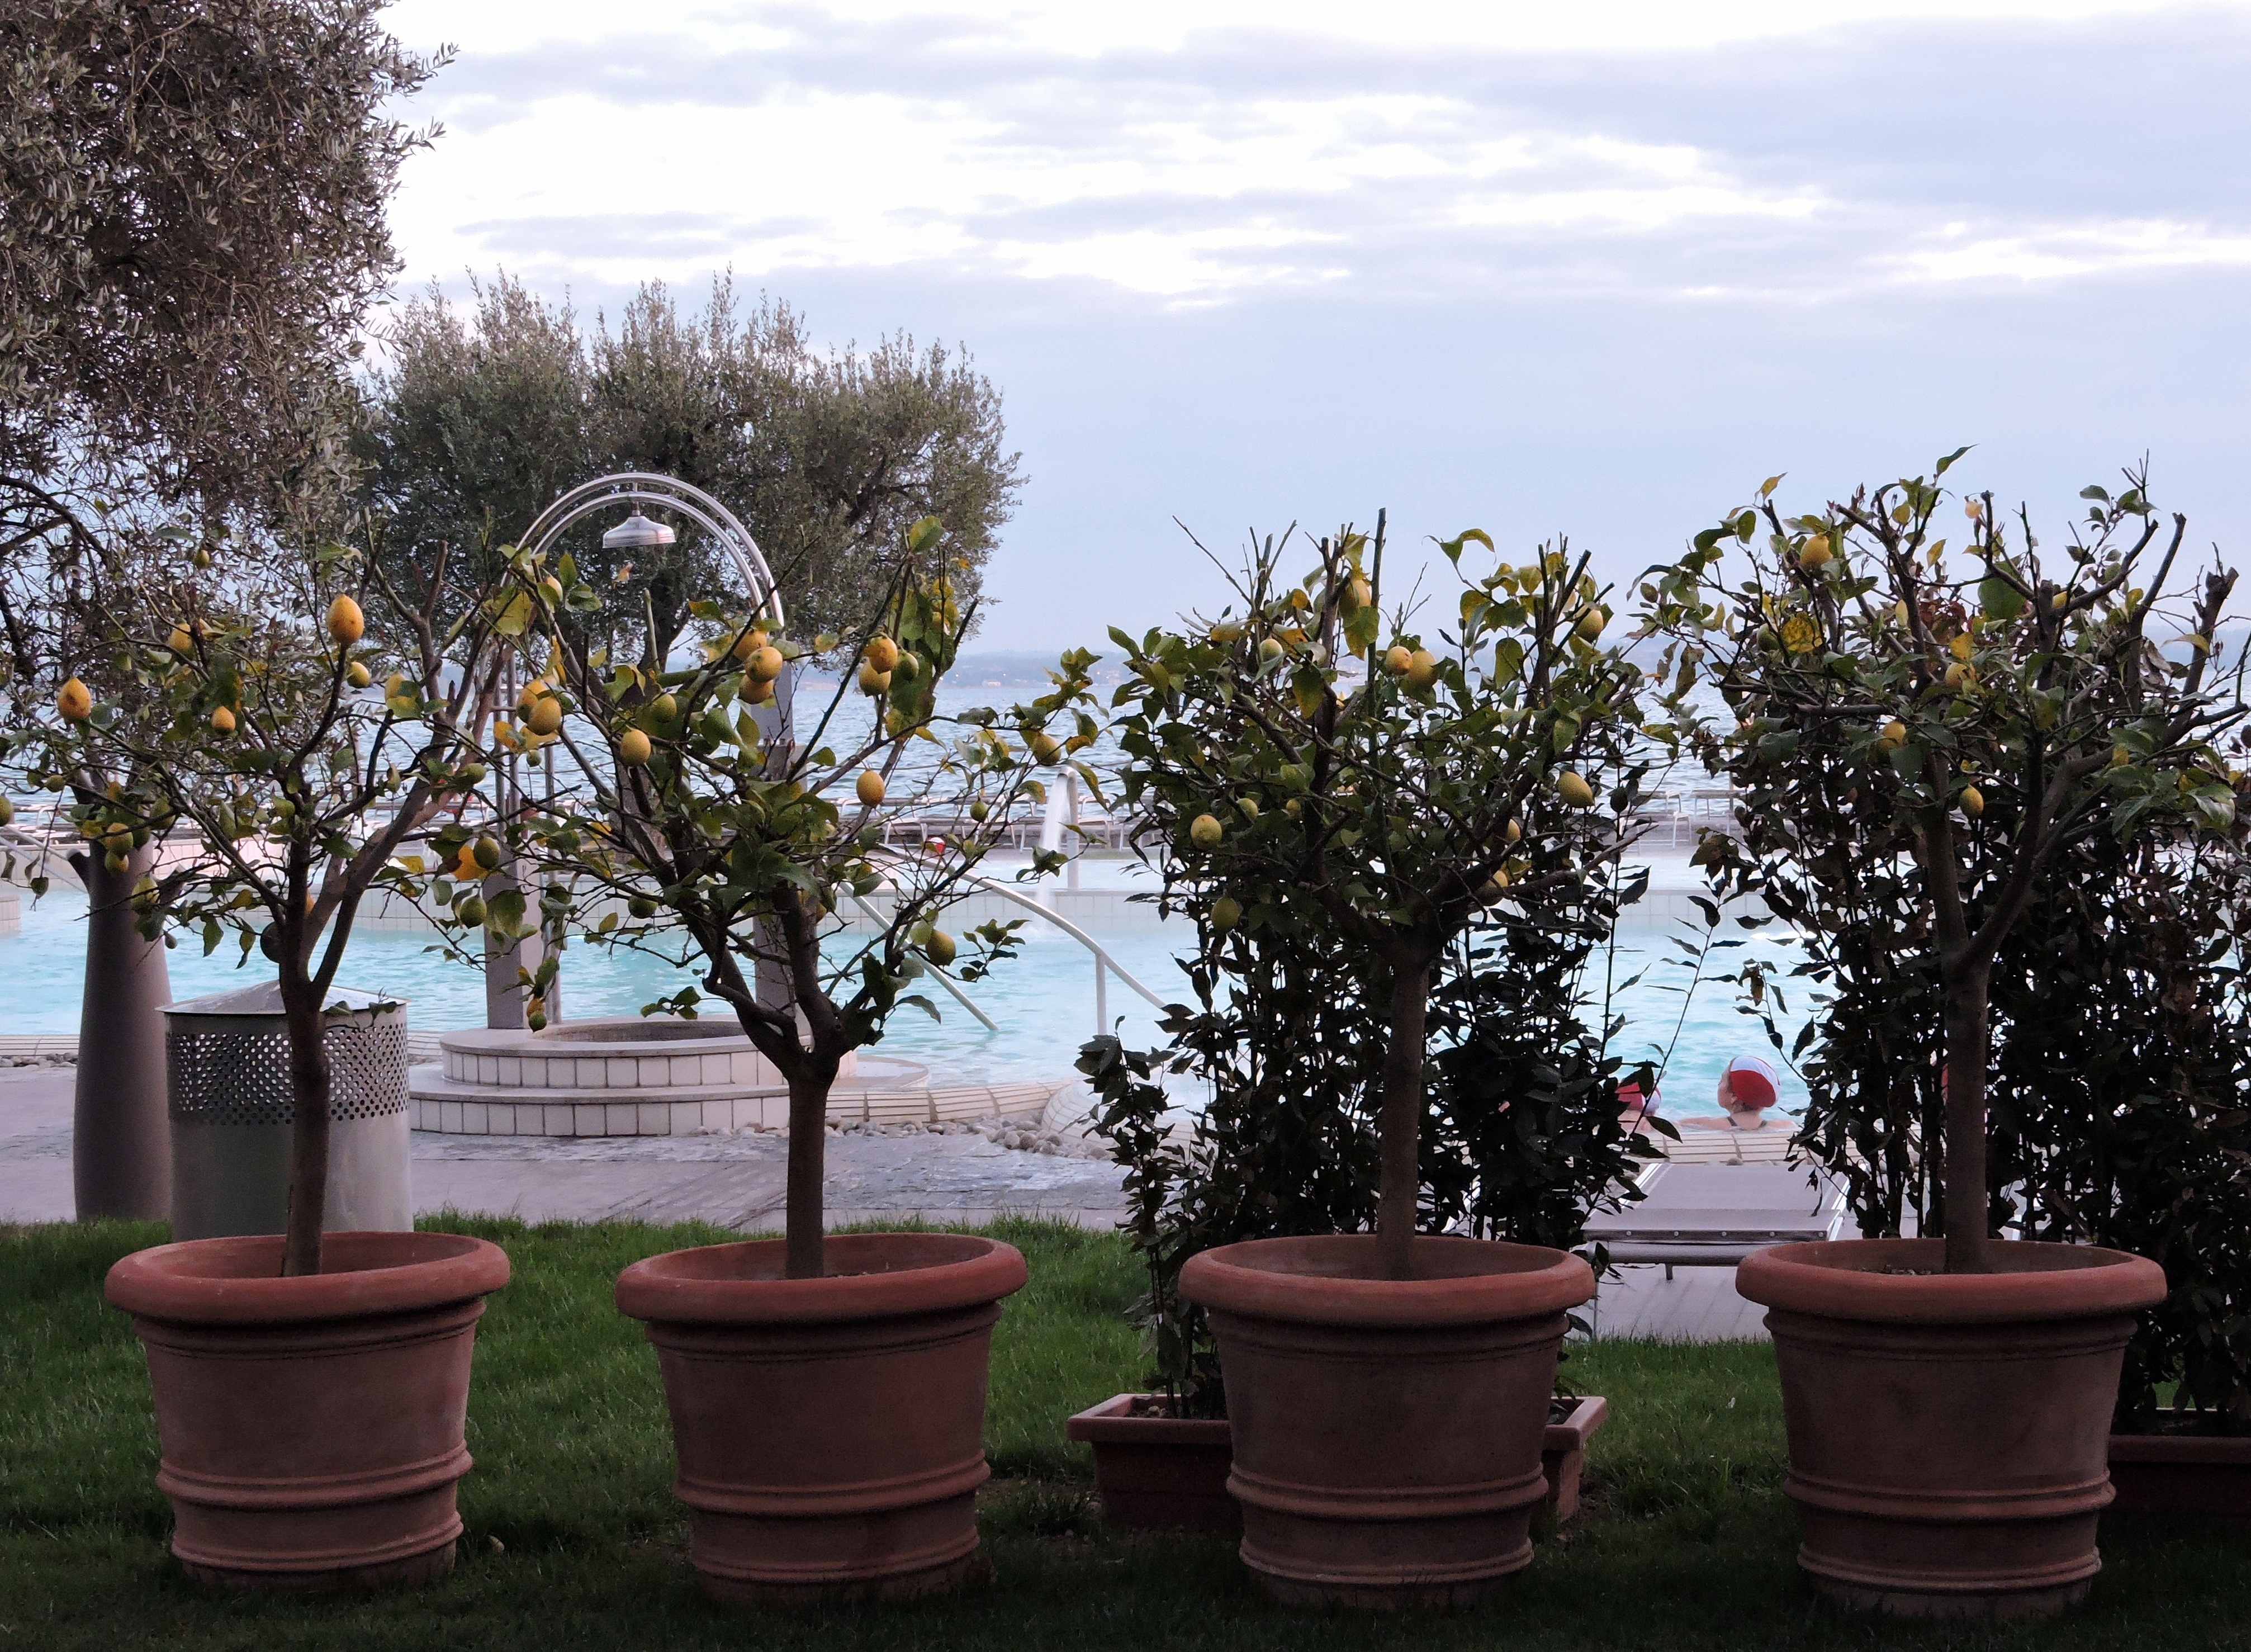
tree, plant, sky, flower, vase, produce, botany, garden, flora, lemon, houseplant, shrub, bonsai, olive tree, flowering plant, man made object, woody plant, land plant, arecales